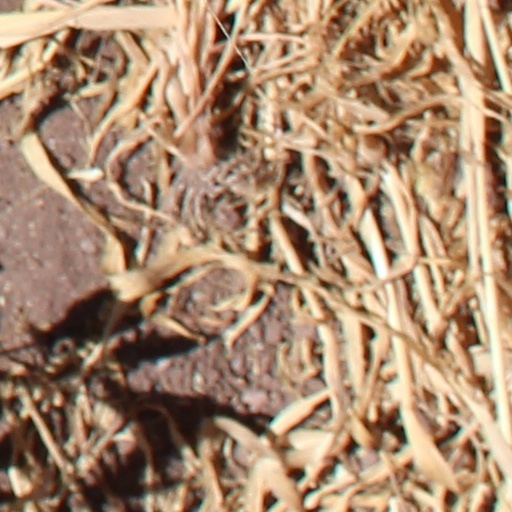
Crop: wheat